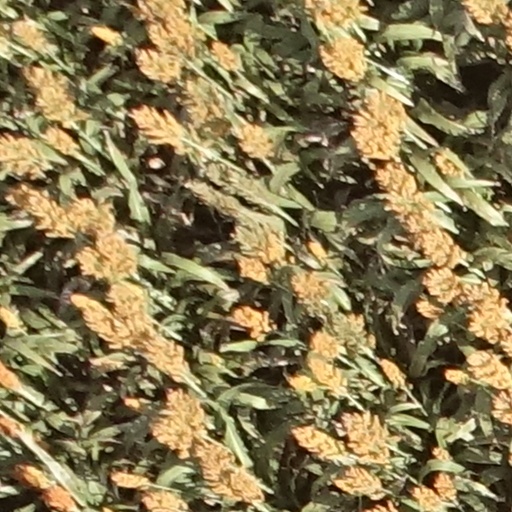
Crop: sorghum